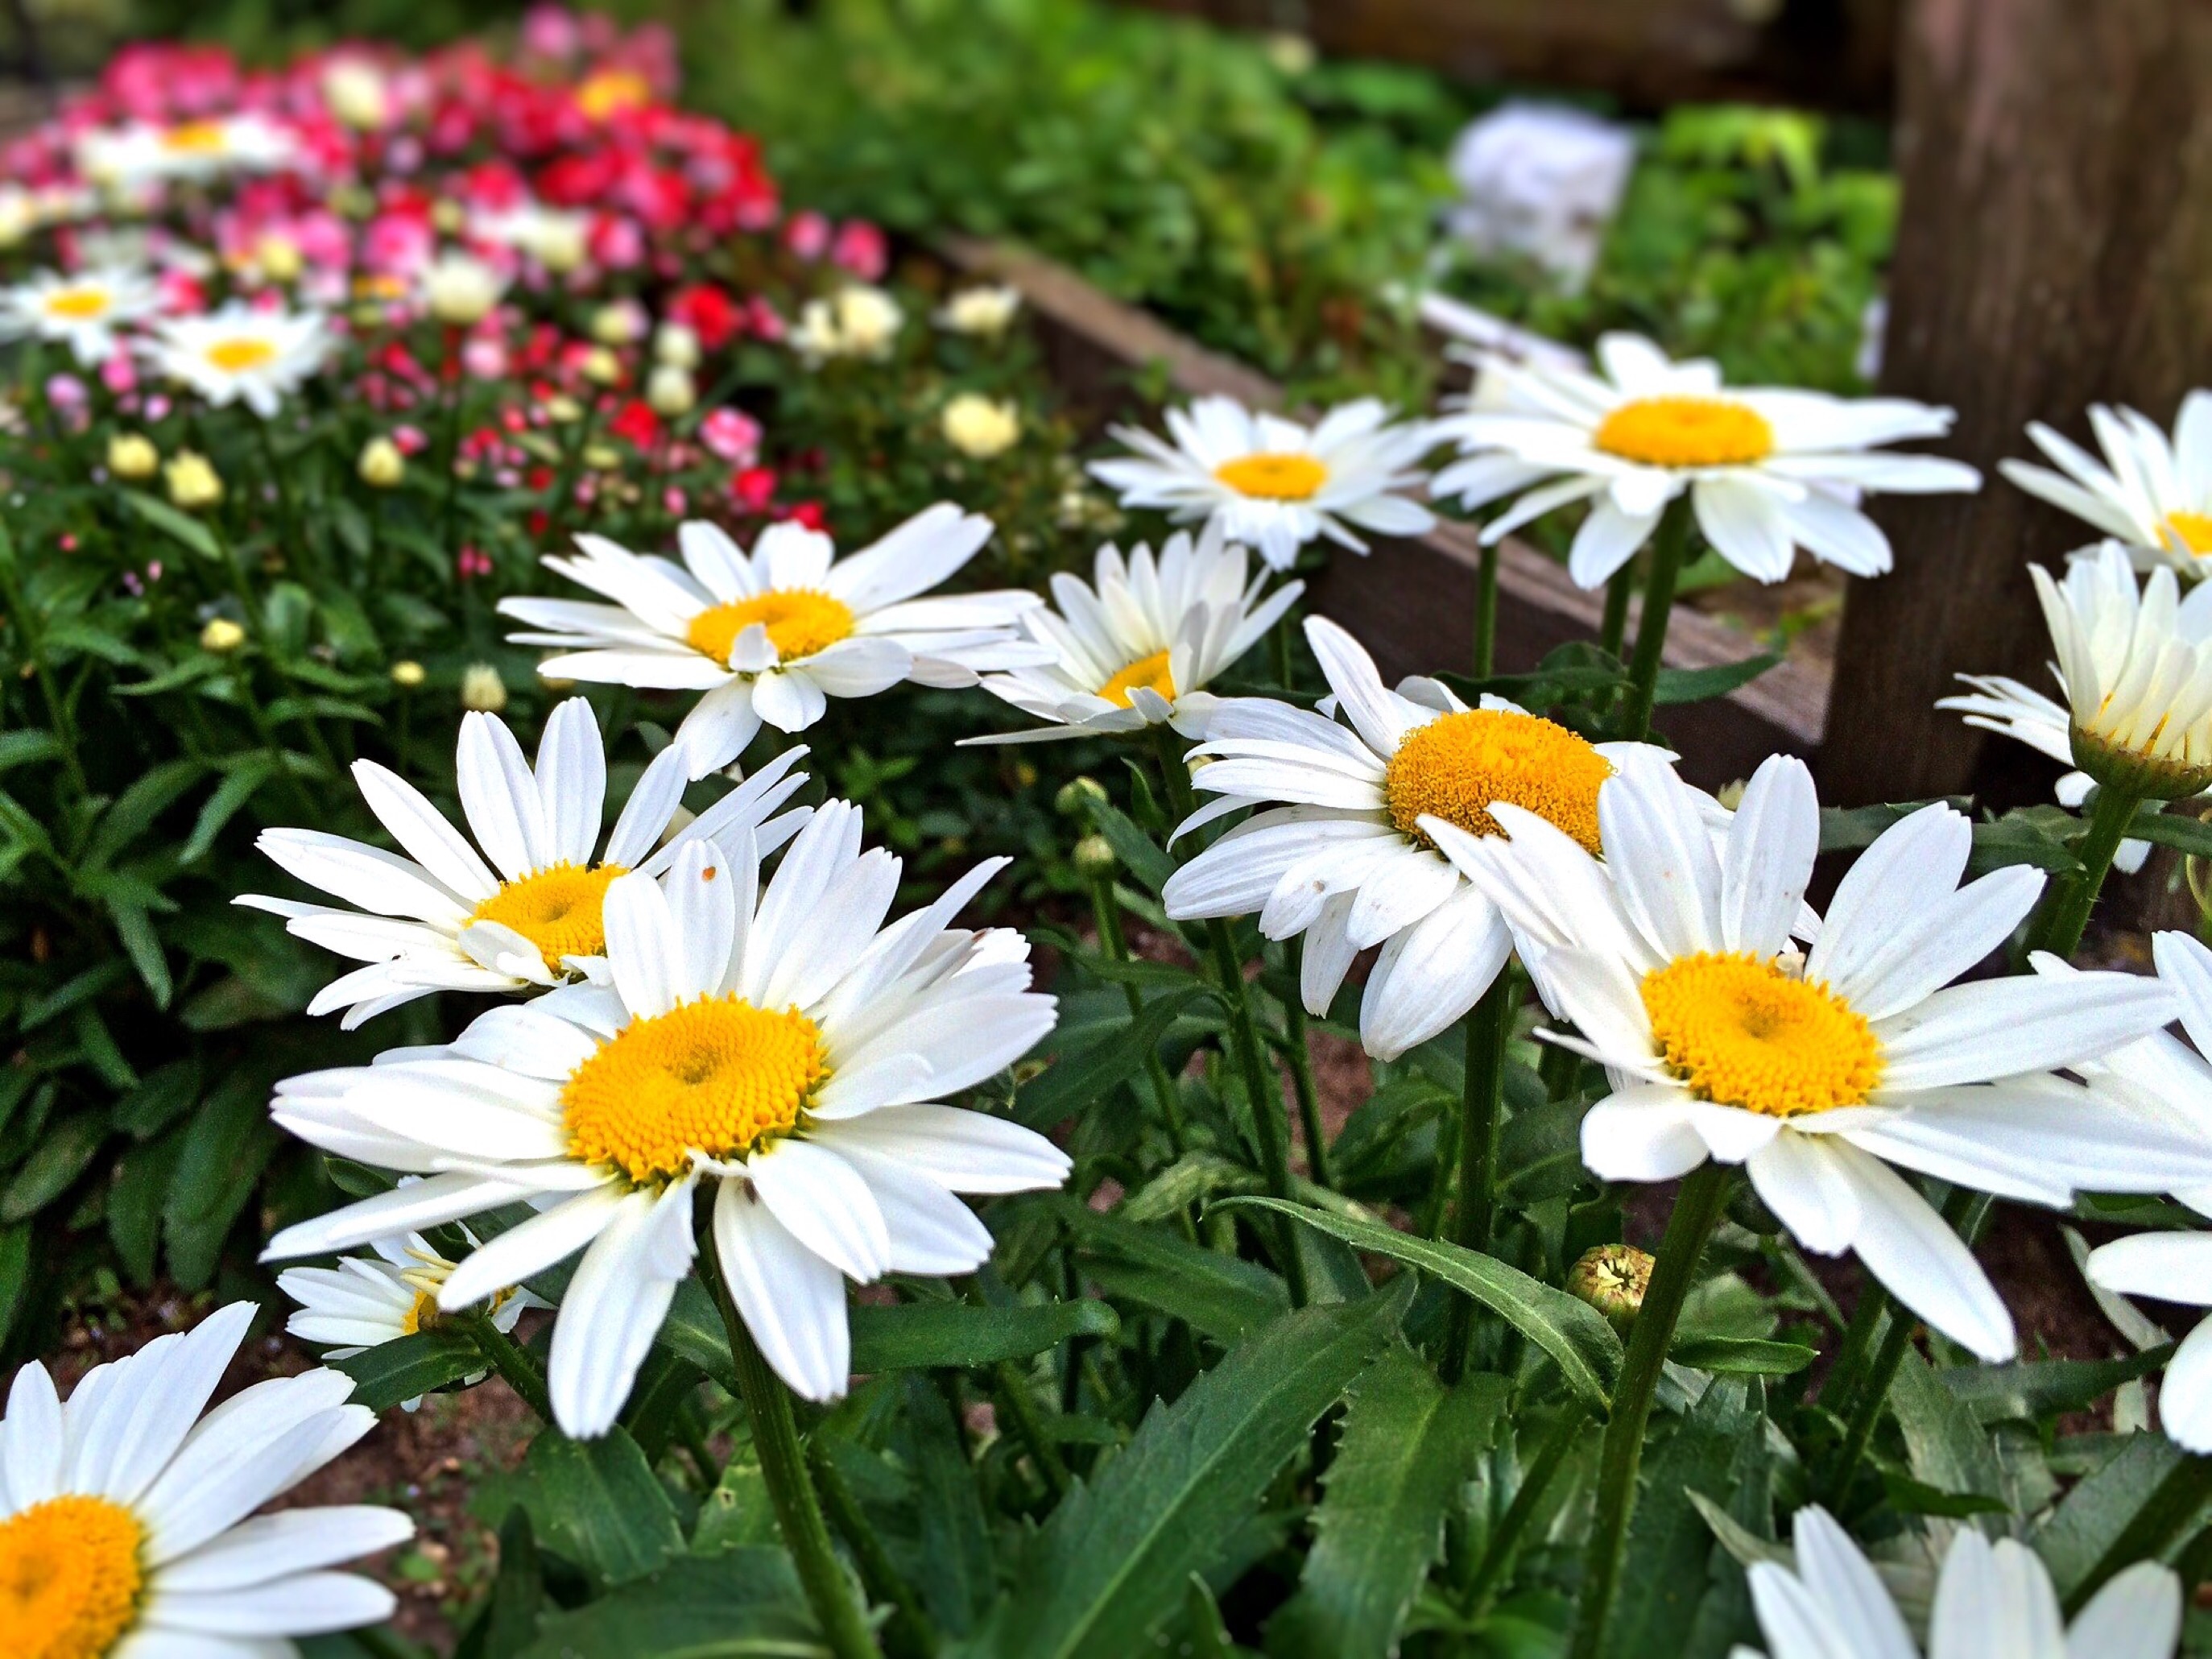
landscape, nature, blossom, plant, meadow, flower, petal, bloom, summer, floral, daisy, green, herb, botany, colorful, garden, flora, wildflower, flowers, yard, flowering plant, daisy family, oxeye daisy, annual plant, land plant, chamaemelum nobile, marguerite daisy